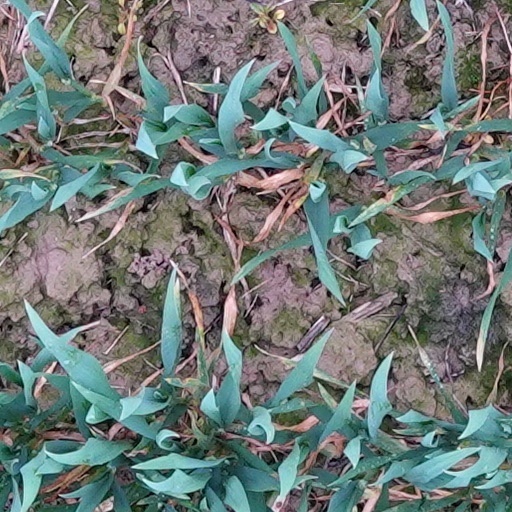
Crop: wheat